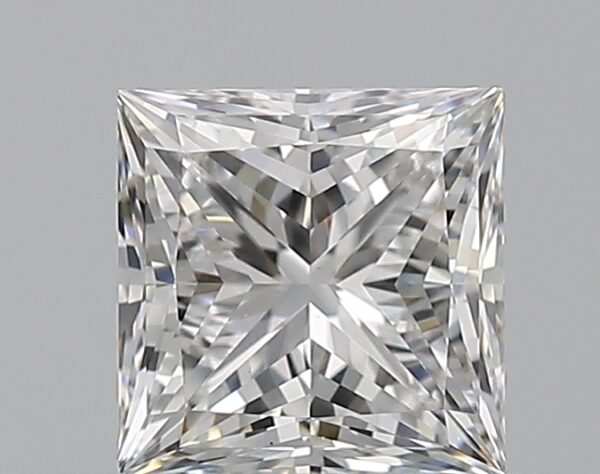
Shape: princess
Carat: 0.51
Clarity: VS1
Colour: E
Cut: EX
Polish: EX
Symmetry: EX
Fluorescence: N
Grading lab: GIA
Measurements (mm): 4.29 x 4.29 x 3.12